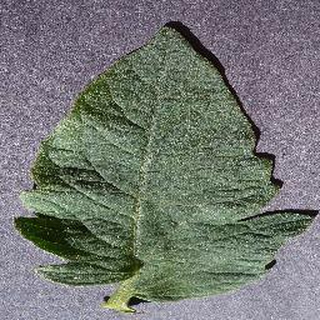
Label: healthy_tomato